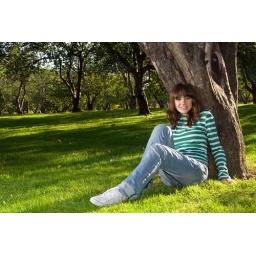
Young beautiful woman sitting at grass near tree and smiling